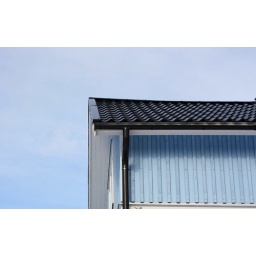
A light blue house against a light blue sky.